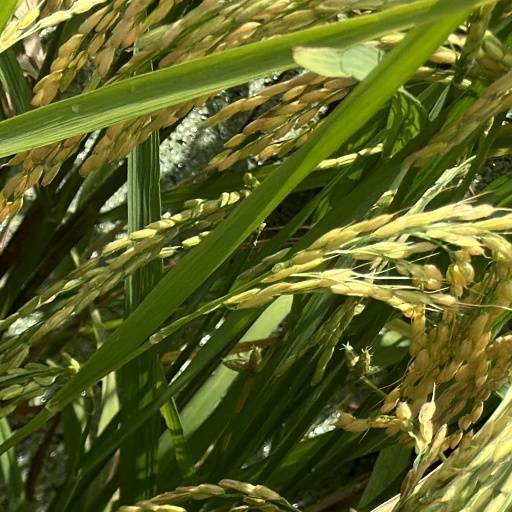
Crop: rice